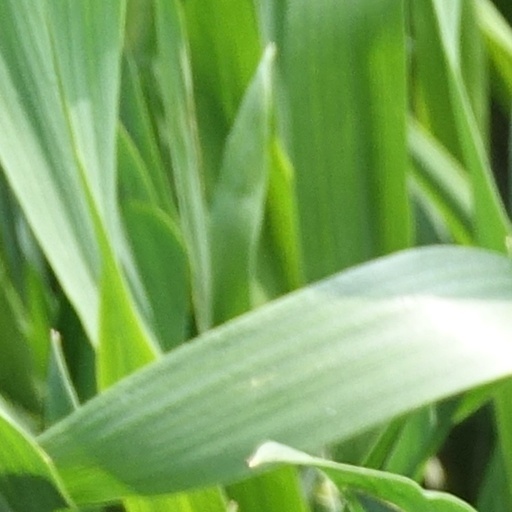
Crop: wheat